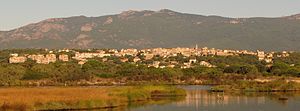
Porto-Vecchio
Porto-Vecchio
Porto-Vecchio
Porto-Vecchio er en fransk by og kommune beliggende i den sydlige del af departementet Corse-du-Sud på øen Korsika. I januar 2010 var der 11.005 indbyggere i kommunen.